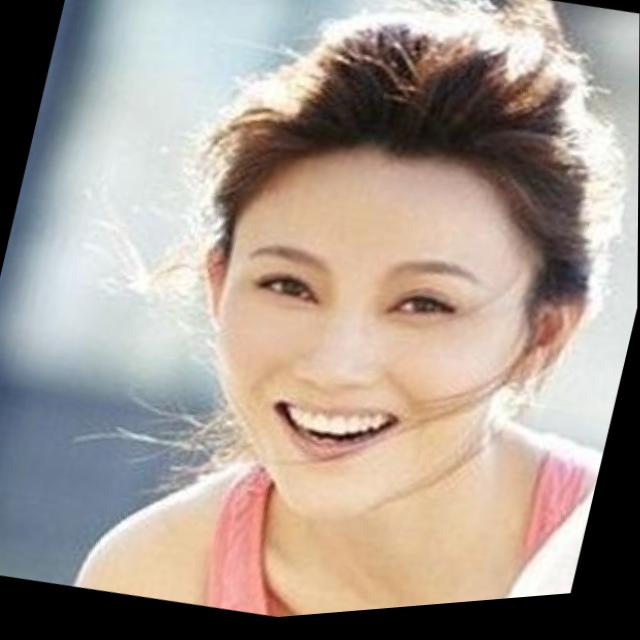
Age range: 21-44